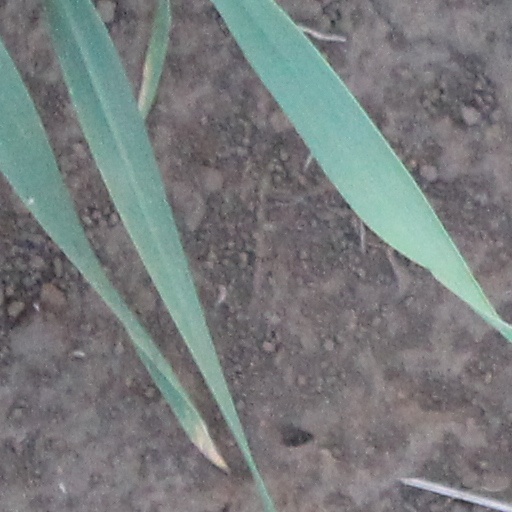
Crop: wheat